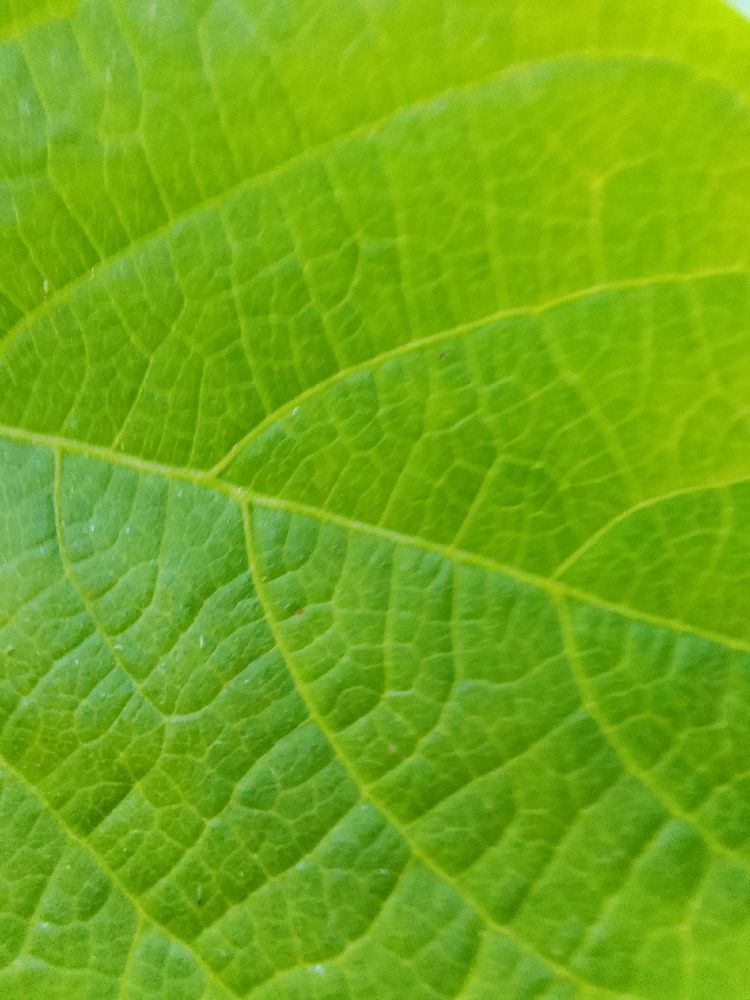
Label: healthy